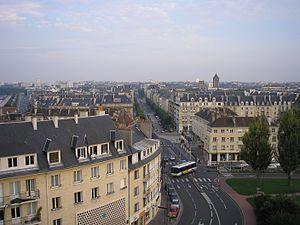
Cette liste des aires urbaines françaises recense les 160 aires urbaines de métropole ou des départements et régions d'outre-mer comptant plus de 50 000 habitants, classées selon leur population au recensement de 2016, en vigueur au 1ᵉʳ janvier 2019.
Saint-Jean est un quartier du centre-ville de Caen.
L'unité urbaine de Caen est une unité urbaine française centrée sur la ville de Caen, préfecture du département du Calvados.